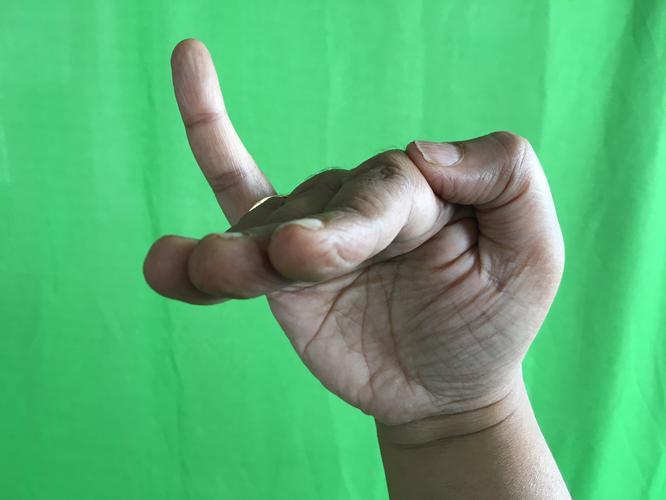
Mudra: Hamsapaksha
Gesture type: double_hand